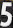
Number: 5